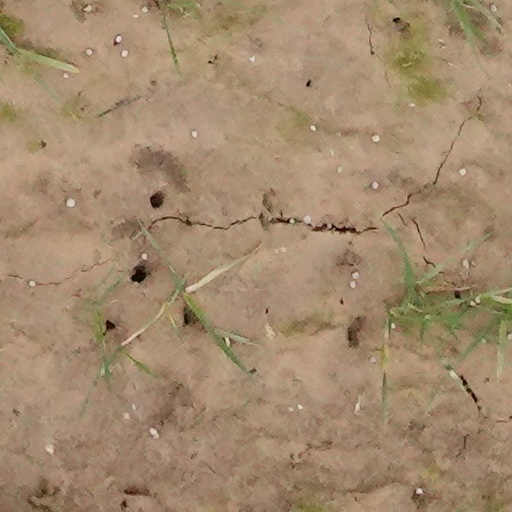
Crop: wheat